List of Assassin's Creed characters

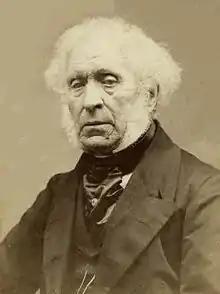
David-Brewster in 1850

James Cook (7 November 1728 – 14 February 1779) (voiced by Shawn Campbell) was a British explorer, cartographer and naval officer. He is famous for his three voyages between 1768 and 1779 in the Pacific Ocean and to New Zealand and Australia in particular, achieving the first recorded European contact with the eastern coastline of Australia and the Hawaiian Islands, and the first recorded circumnavigation of New Zealand. In the game, Cook is depicted as a captain of the Royal Navy and master of during the French and Indian War, and an unwitting ally of the Templar Order. He provides assistance to Shay and Haytham Kenway during their campaigns against the French, and is oblivious to the true nature of the Assassin-Templar conflict, as the Templars opt to keep him in the dark regarding their Order's existence, believing Cook's character to be too honest to adequately keep secrets. After helping Shay locate and kill Chevalier de la Vérendrye in 1760, Cook takes the latter's maps of Newfoundland, which he would later use during his own expeditions in the area, and is promised a sponsorship to fund his voyages to discover new lands by Haytham, ostensibly on behalf of the British government.